Majd ed-Dowleh Qajar-Qovanlu Amirsoleimani

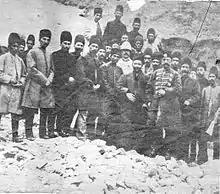
Naser al-Din Shah's Hunt

Majd ed-Dowleh accompanied Naser al-Din Shah on his historic trips to Europe, marking the first time an Iranian monarch had embarked on such a journey. He joined the Shah on all three of his European tours, the first in 1873, the second in 1878, and the last in 1889. In his 1873 travel diary, Naser al-Din Shah Qajar recounts his departure from Tehran and describes his route through Russia, Prussia, Germany, Belgium, England, France, Switzerland, Italy, Austria, Turkey, and Georgia. These journeys provided the Persian court with valuable insights into European society, governance, and culture.